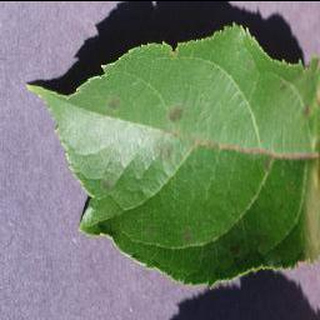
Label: apple_apple_scab